AEW World Trios Championship

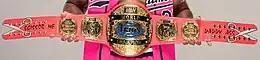
The custom "scissoring" belts first used by The Acclaimed (Max Caster, Anthony Bowens, and Billy Gunn). Bullet Club Gold/Bang Bang Gang (Jay White, Austin Gunn, and Colten Gunn) then held these belts in tandem with the standard belts and the ROH World Six-Man Tag Team Championship belts to represent the Unified World Trios Championship.

During House of Black's (Malakai Black, Brody King, and Buddy Matthews) reign that began in March 2023, they introduced their own custom "black out" versions of the championship belts. The belts featured mostly the same basic design as the standard belts, but with silver plates instead of gold (the globe was also black instead of blue). The side plates were also changed to The House of Black's logos with a vertical "HOB" tooled into the leather between the outer side plates and the button snaps.